Joe Stoy

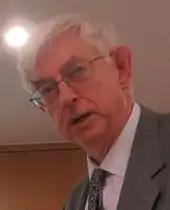
Joe Stoy speaking on Christopher Strachey during a British Computer Society Formal Aspects of Computing Science (BCS-FACS) evening seminar, London office, 15 November 2016

Joseph E. Stoy is a British computer scientist. He initially studied physics at Oxford University. Early in his career, in the 1970s, he worked on denotational semantics with Christopher Strachey in the Programming Research Group at the Oxford University Computing Laboratory (now the Oxford University Department of Computer Science). He was a Fellow of Balliol College, Oxford. He has also spent time at the Massachusetts Institute of Technology (MIT) in the United States.